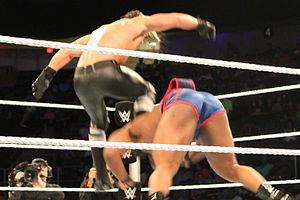
Seth Rollins, de son vrai nom Colby Daniel López, est un catcheur américain. Il travaille actuellement à la World Wrestling Entertainment, dans la division Raw.